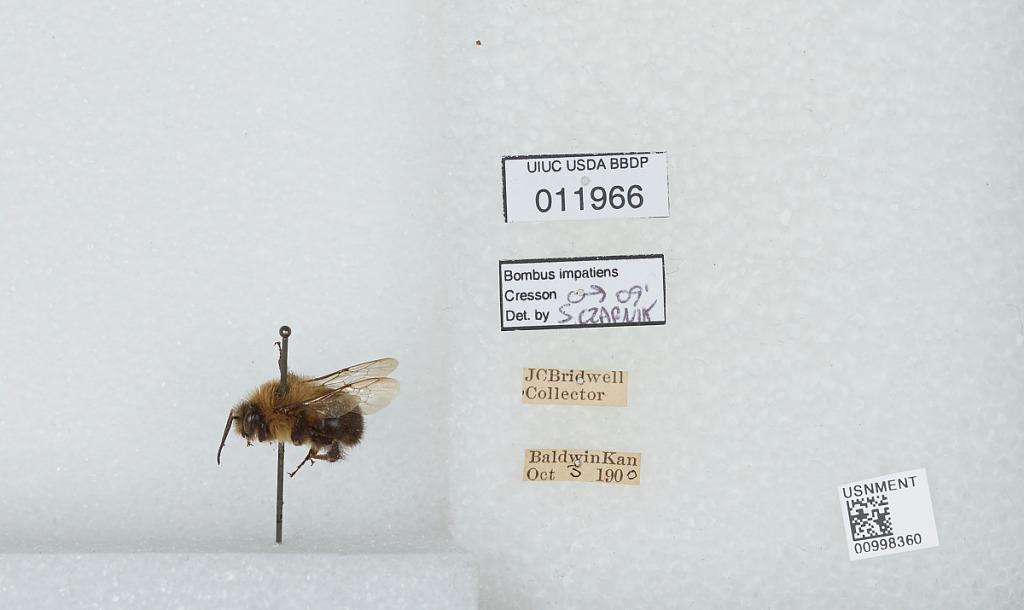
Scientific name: Bombus (Pyrobombus) impatiens Cresson
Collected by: J. Bridwell
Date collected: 1900-10-3
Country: United States
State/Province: Kansas
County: Douglas
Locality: Baldwin
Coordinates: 38.7775, -95.1875
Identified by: Czarnik, S.